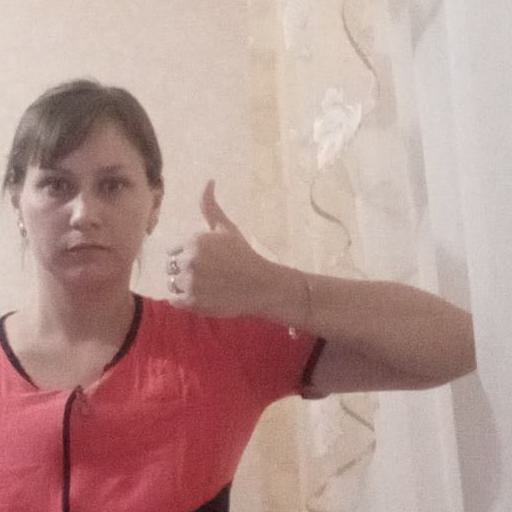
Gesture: like